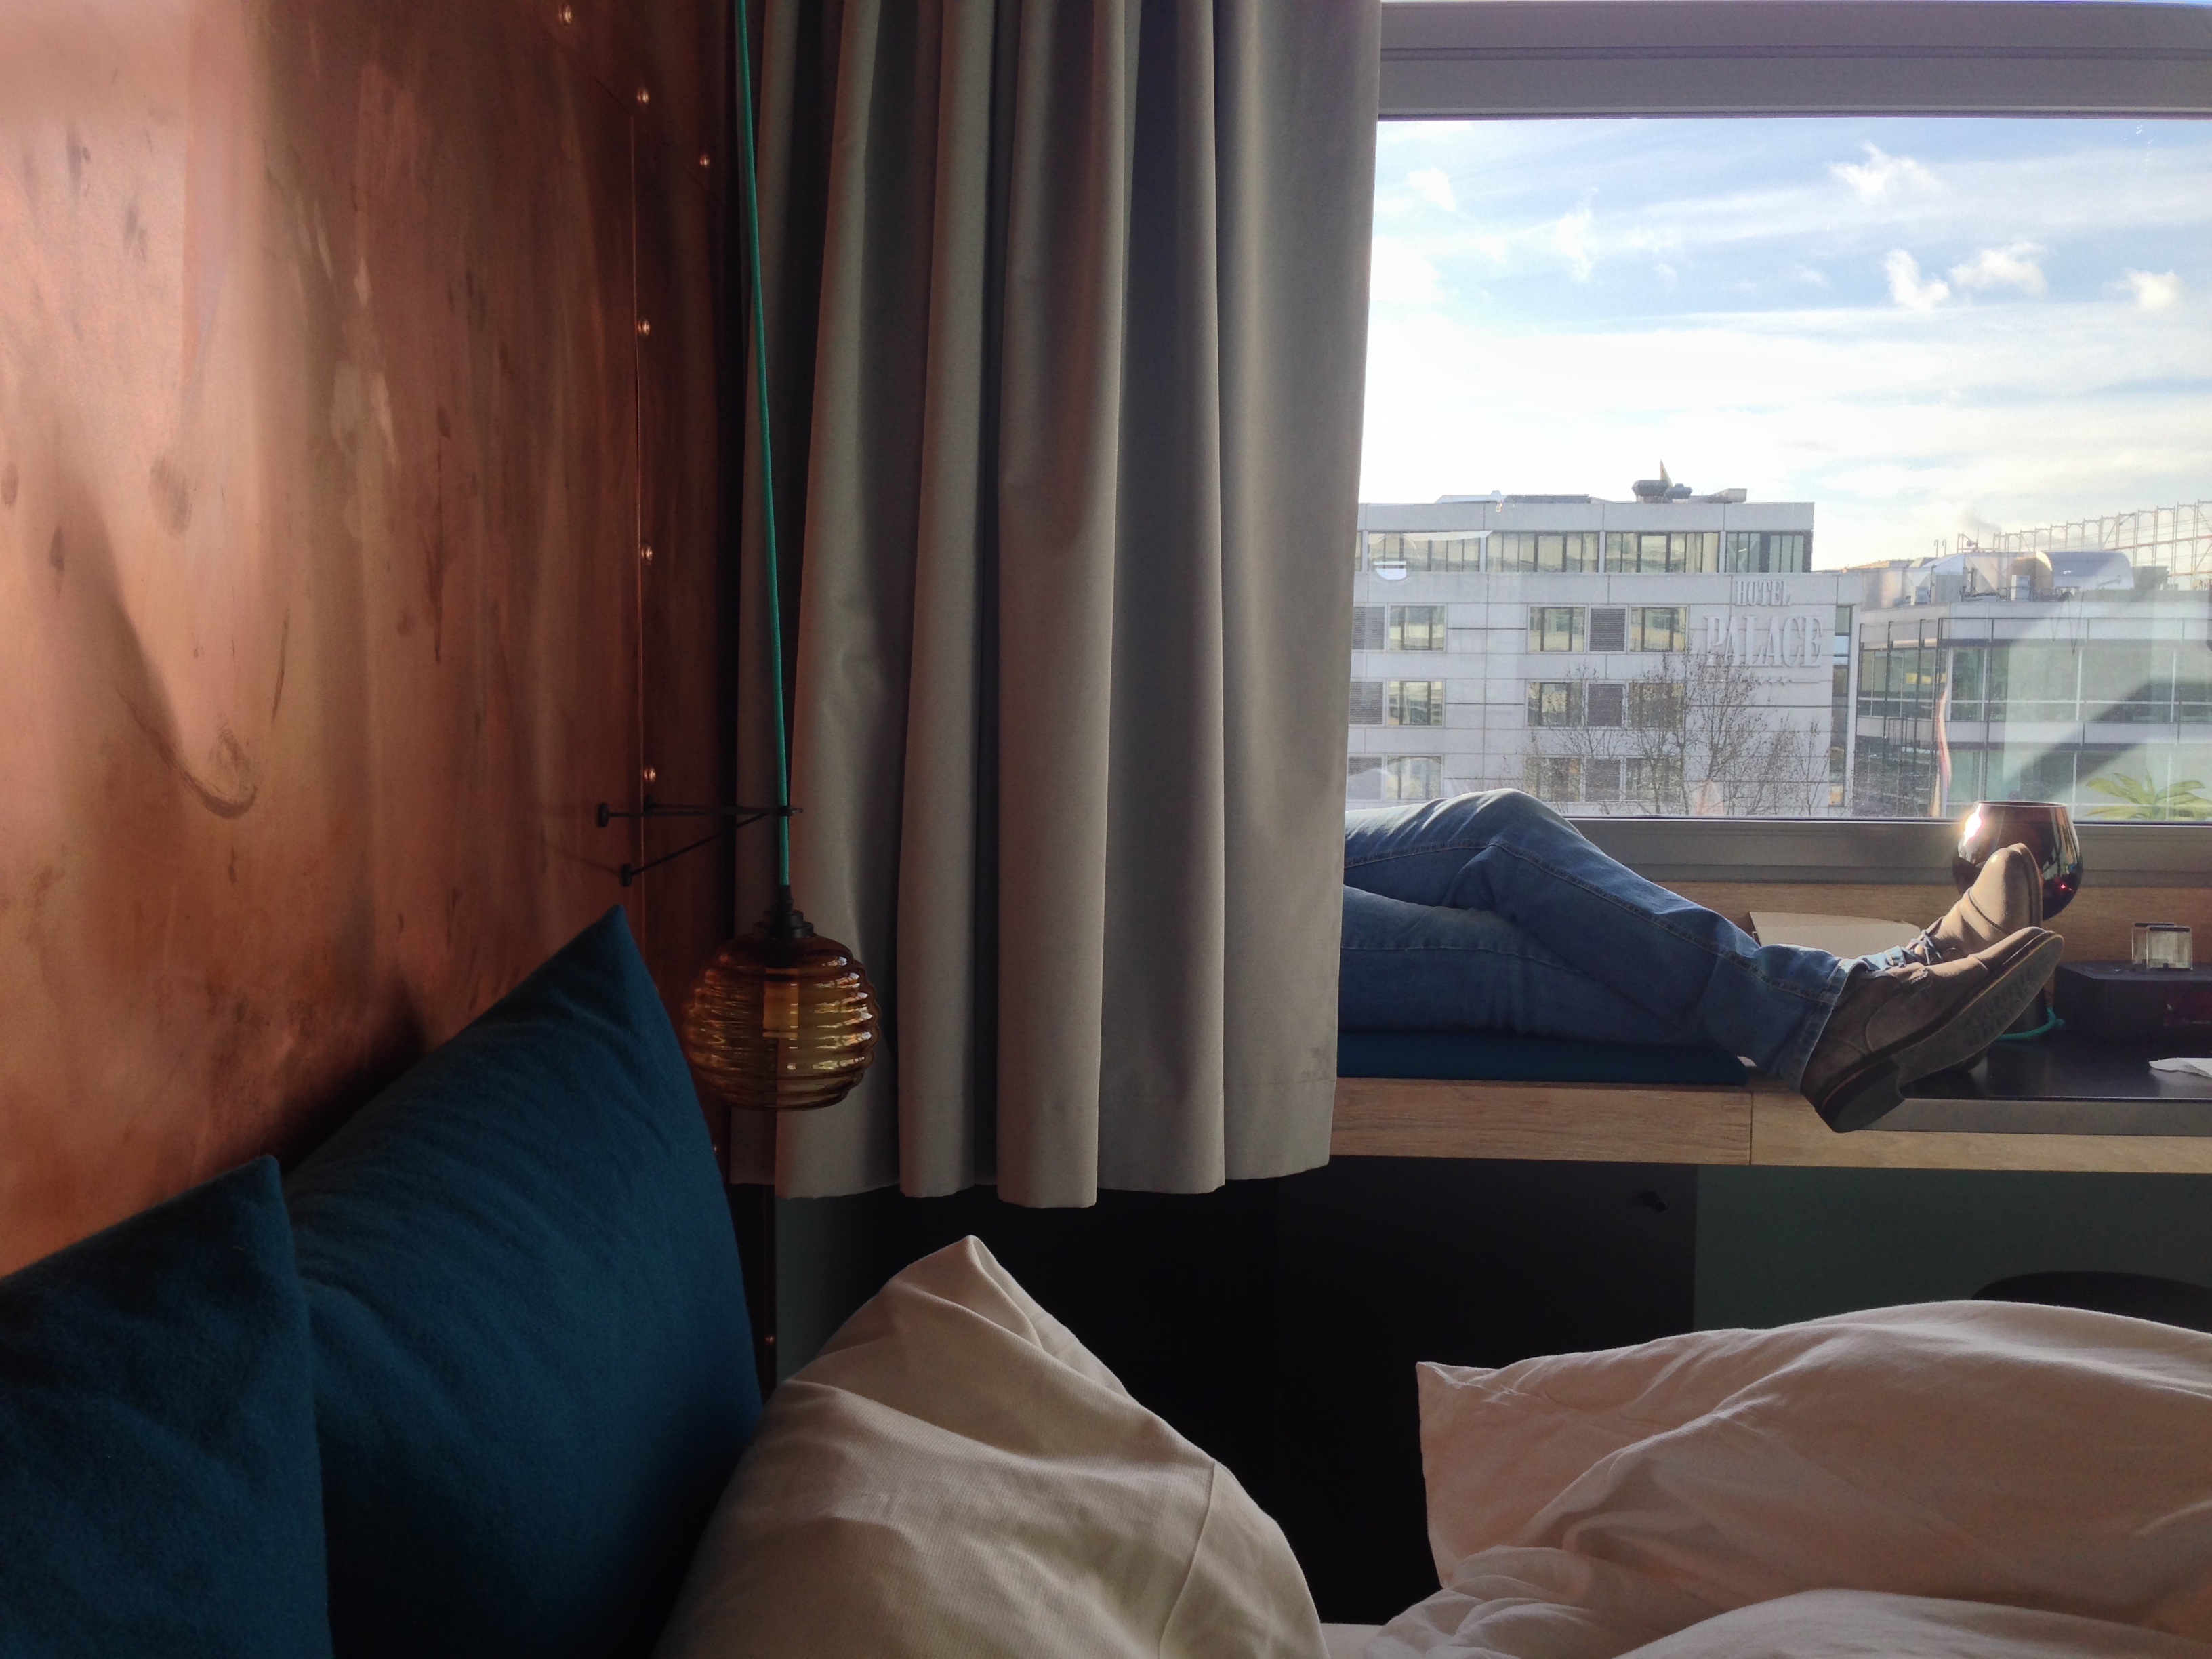
house, window, home, property, living room, furniture, room, apartment, interior design, window covering